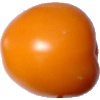
Label: Tomato Yellow 1